East Rock

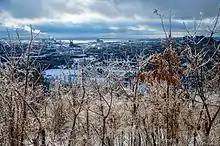
View south from East Rock in winter.

East Rock is located entirely within the 425-acre (172 ha) East Rock Park, managed by the city of New Haven, which maintains a seasonal automobile road that climbs to the summit of the ridge, a network of trails, an environmental center, and a rose garden. A number of recreation facilities are located at the southwest base of the ridge; these are also managed by the city. The ridge is completely surrounded by the urban neighborhoods of New Haven and its metropolitan extension into south Hamden. East Rock lends its name to the nearby upscale East Rock neighborhood of New Haven, known for its Queen Anne and Victorian architecture. U.S. Route 5 borders the east side of East Rock while Interstate 91 crosses below Snake Rock to the south.